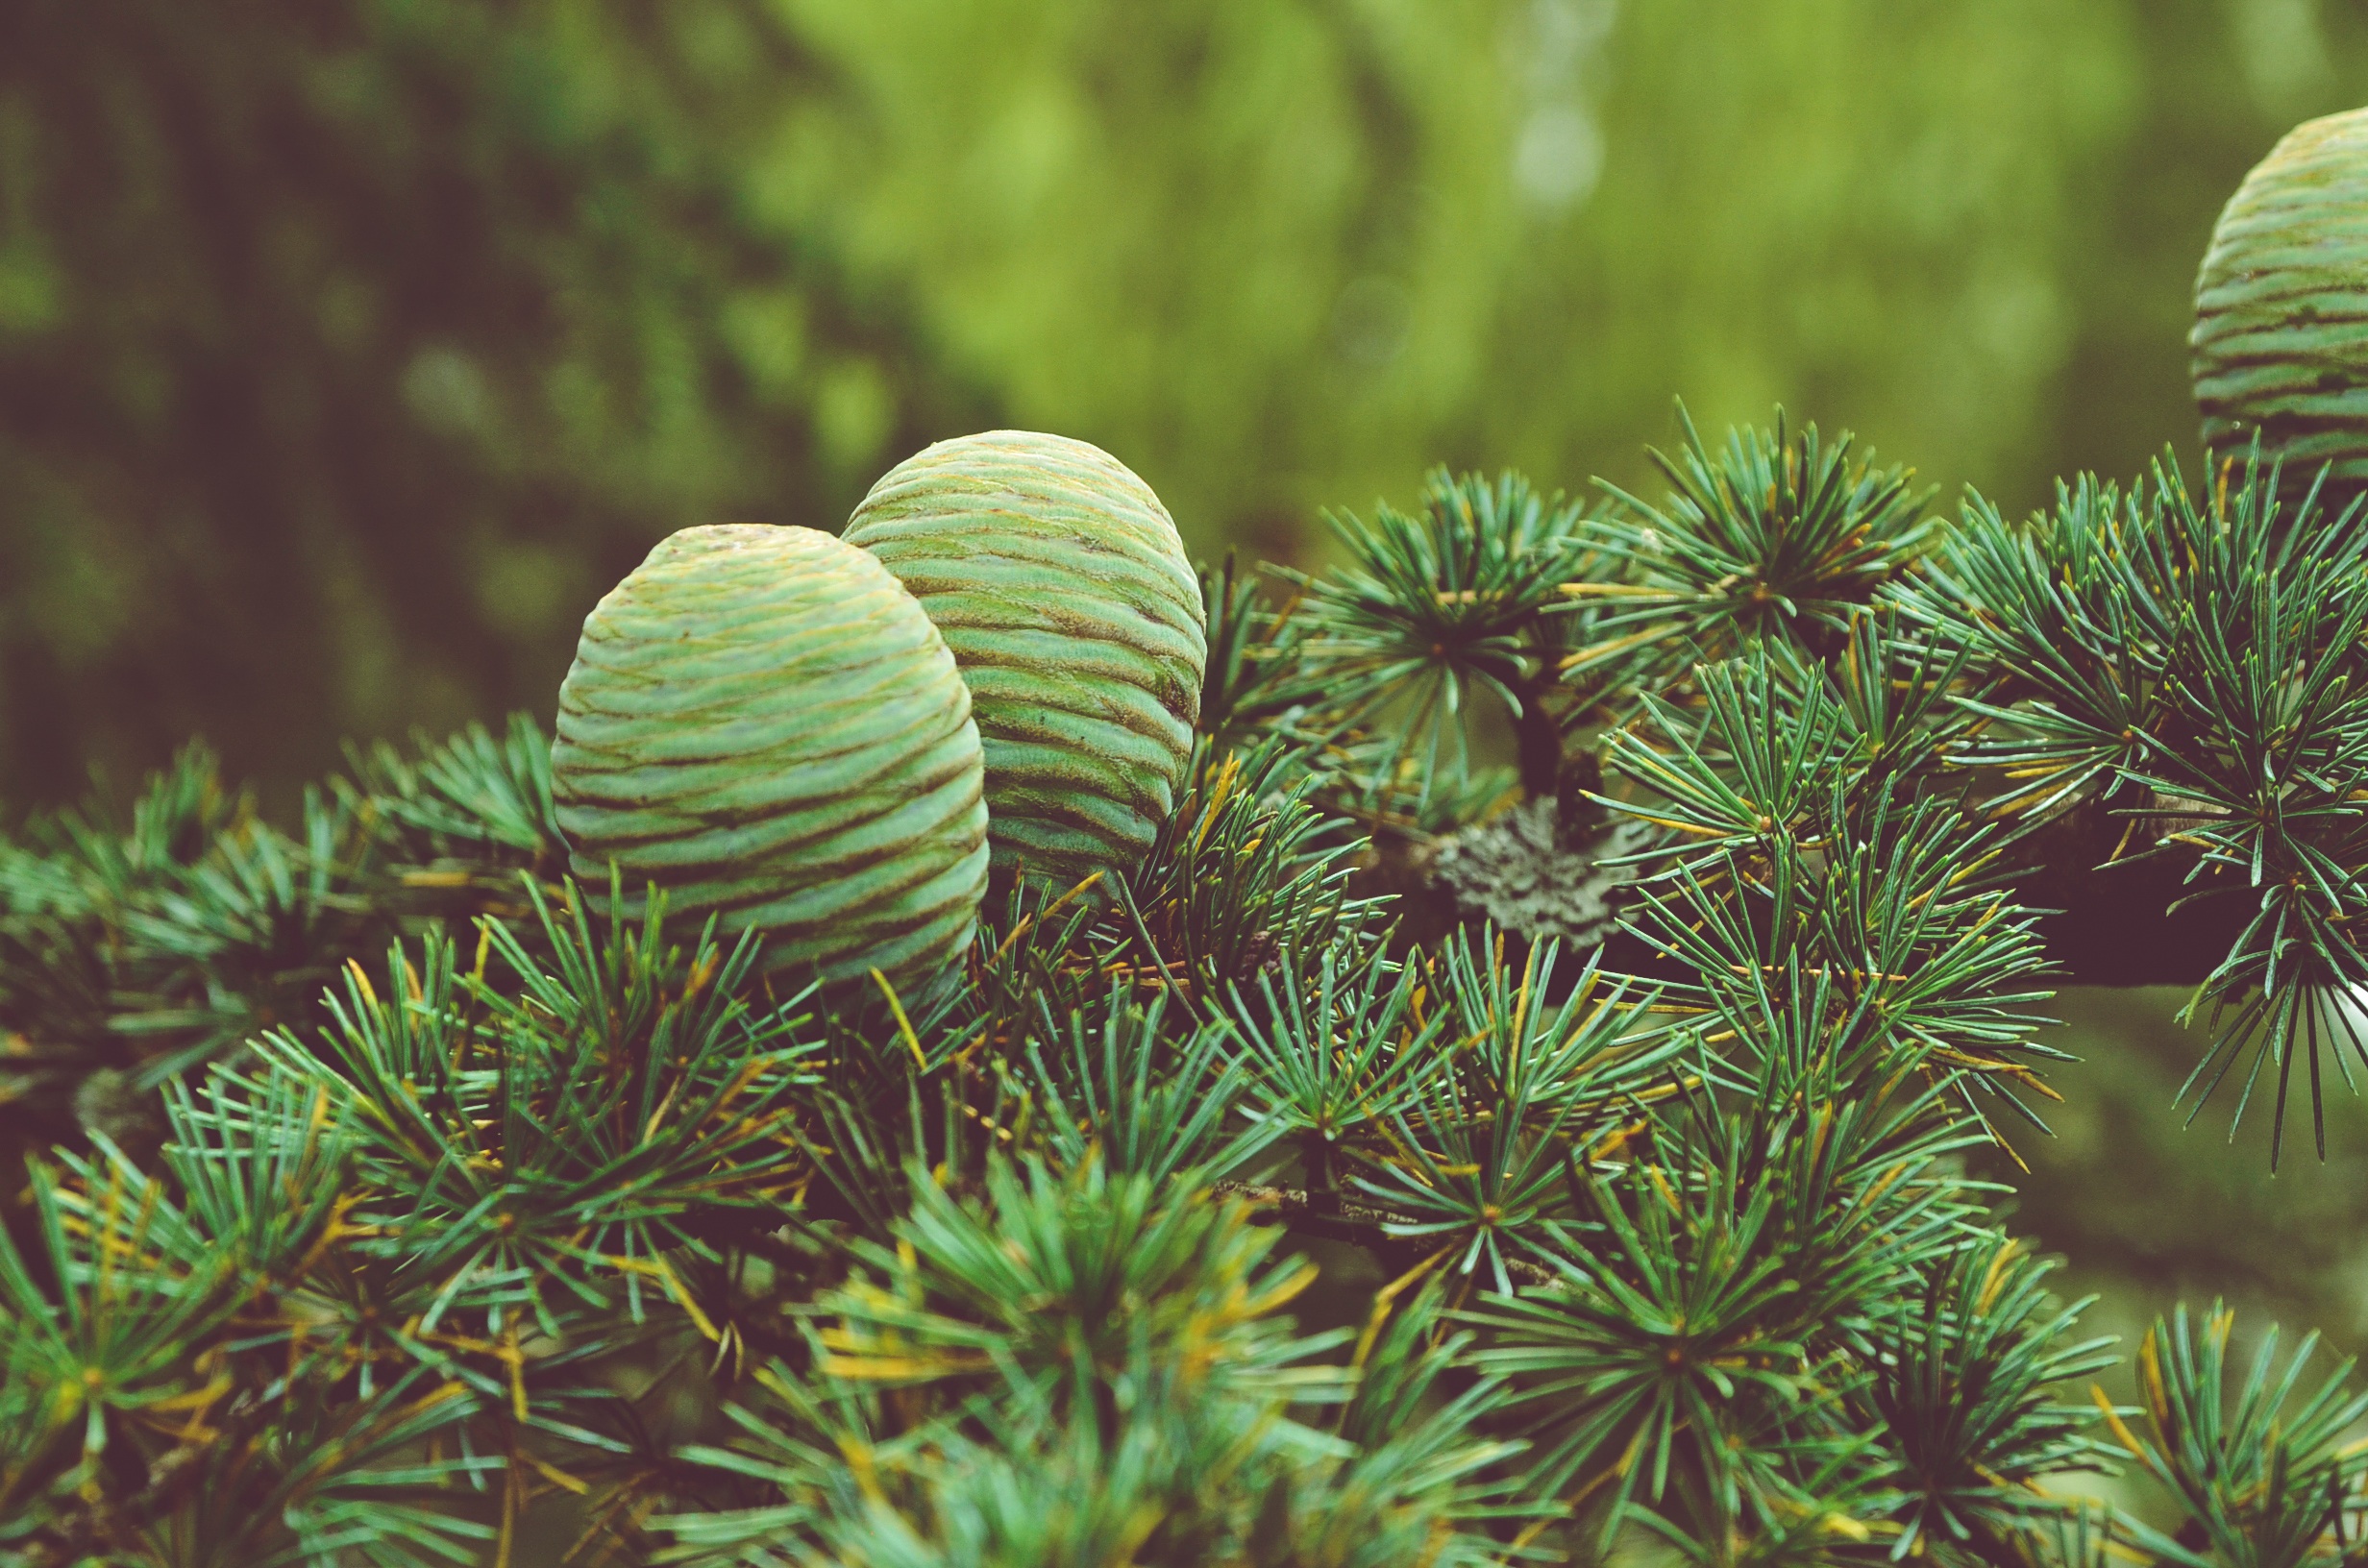
tree, nature, forest, branch, plant, leaf, flower, pine, green, pine needle, pinecone, evergreen, botany, fir, flora, conifer, spruce, habitat, larch, ecosystem, macro photography, pine family, natural environment, woody plant, temperate coniferous forest, land plant, arecales